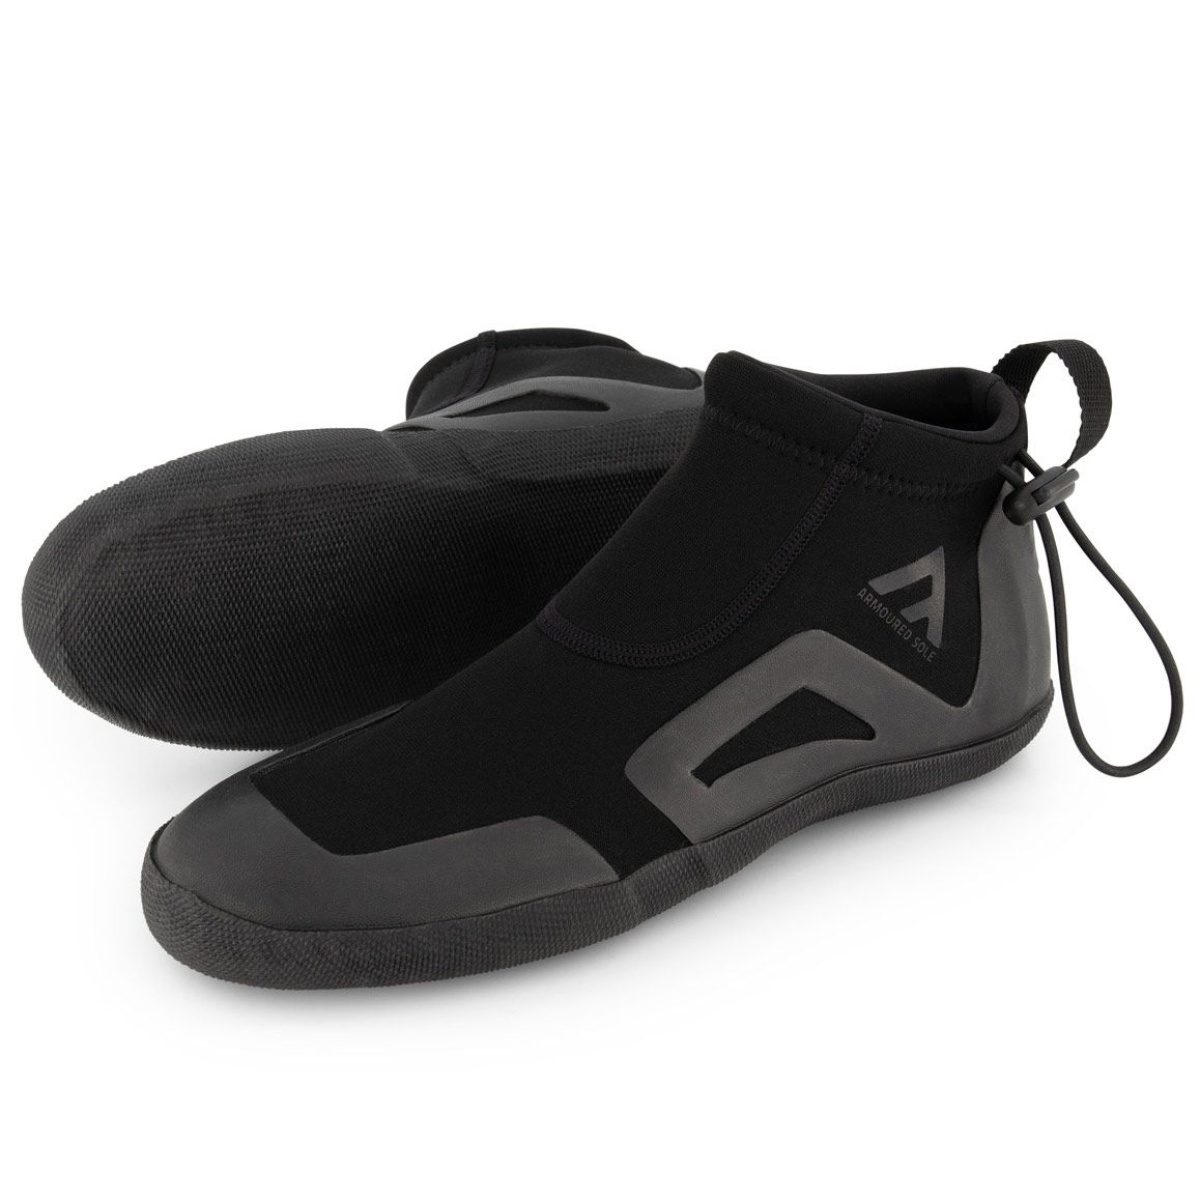
Prolimit Surfschoenen Unisex Predator 3mm Zwart
Brand: Prolimit
De Prolimit Predator surfschoen is gemaakt van 3mm neopreen en biedt dus voldoende warmte. Naast warmte kun je bij deze schoen ook nog rekenen op comfort door de goede pasvorm en flexibele naden. Dit zorgt ervoor dat je de Prolimit Predator surfschoen gemakkelijk aan en uittrekt. De extra verstevigde zool zorgt voor meer grip en bescherming. De Prolimit Predator surfschoen is unisex en verkrijgbaar in veel verschillende maten waardoor iedereen voor de optimale prestaties kan gaan.
Category: Sporting Goods > Outdoor Recreation > Boating & Water Sports > Surfing > Surfboards > Waveskis